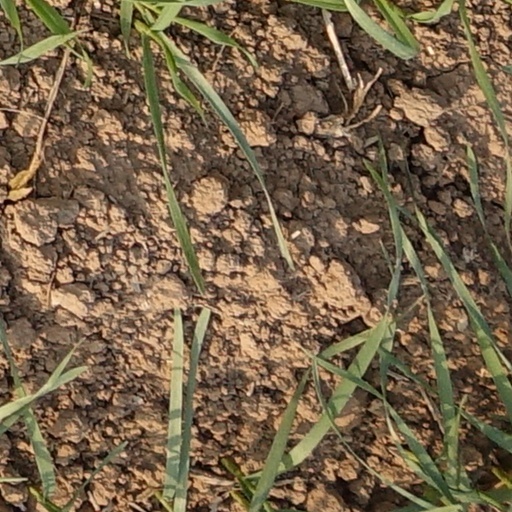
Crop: wheat